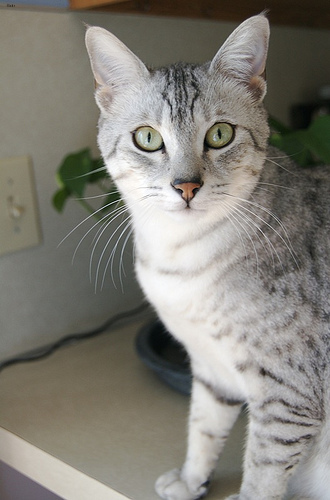
Breed: egyptian_mau